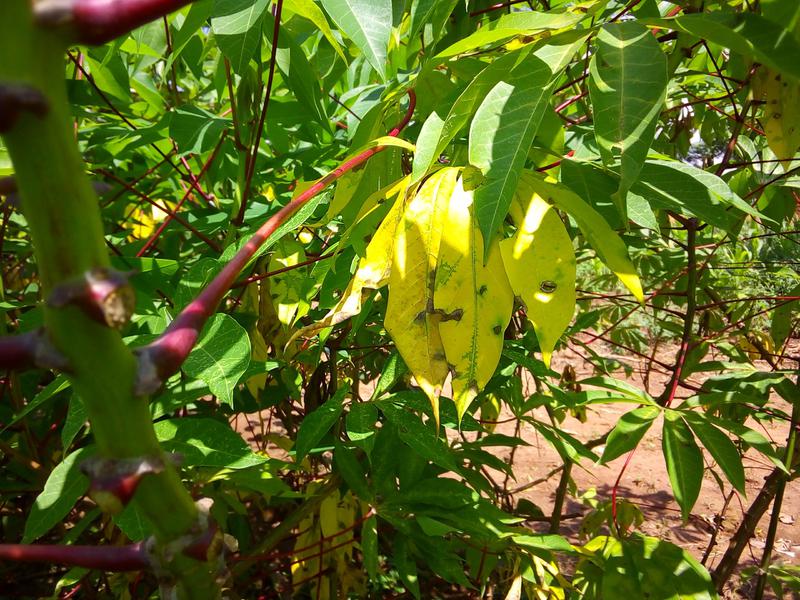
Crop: cassava
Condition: bacterial_blight